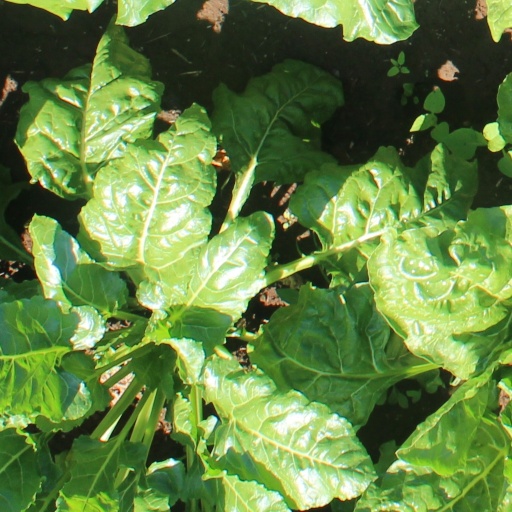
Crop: sugar beet